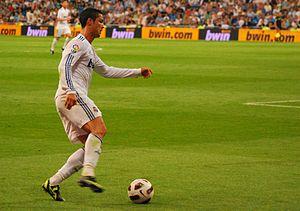
Cristiano Ronaldo lors d'un match entre le Real Madrid et l'UD Almería.